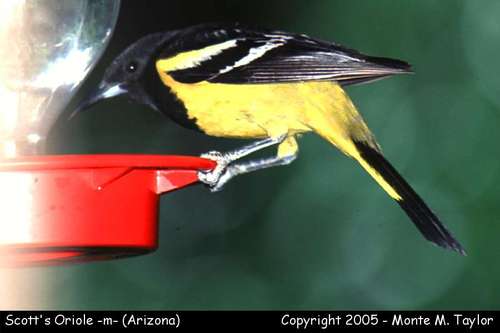
the bird has a black head, tail and wings that give way to a yellow body and belly.
small bird with a black head and beak and white, black, and yellow feathers.
a small black and yellow body with a long tail
this bird is black and yellow in color with a curved black beak, and black eye rings.
this small bird has dark and white wings, a dark and yellow belly, and a dark nape.
the bird has a black bill and breast above a yellow belly
this bird is black, white, and yellow in color, with a skinny black beak.
this small bird has a black head, breast, and black, a yellow belly and rump, and black and white coverts, wingbars, and secondaries.
this bird has a black crown, black and white primaries, and a yellow belly.
this bird has wings that are black and has a yellow belly
Species: Scott Oriole